Gannosu Station

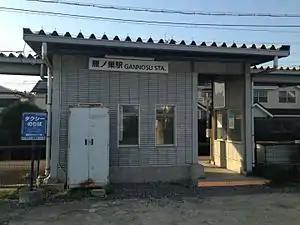
Gannosu Station in 2015

is a passenger railway station located in Higashi-ku, Fukuoka, Fukuoka Prefecture, Japan. It is operated by JR Kyushu.